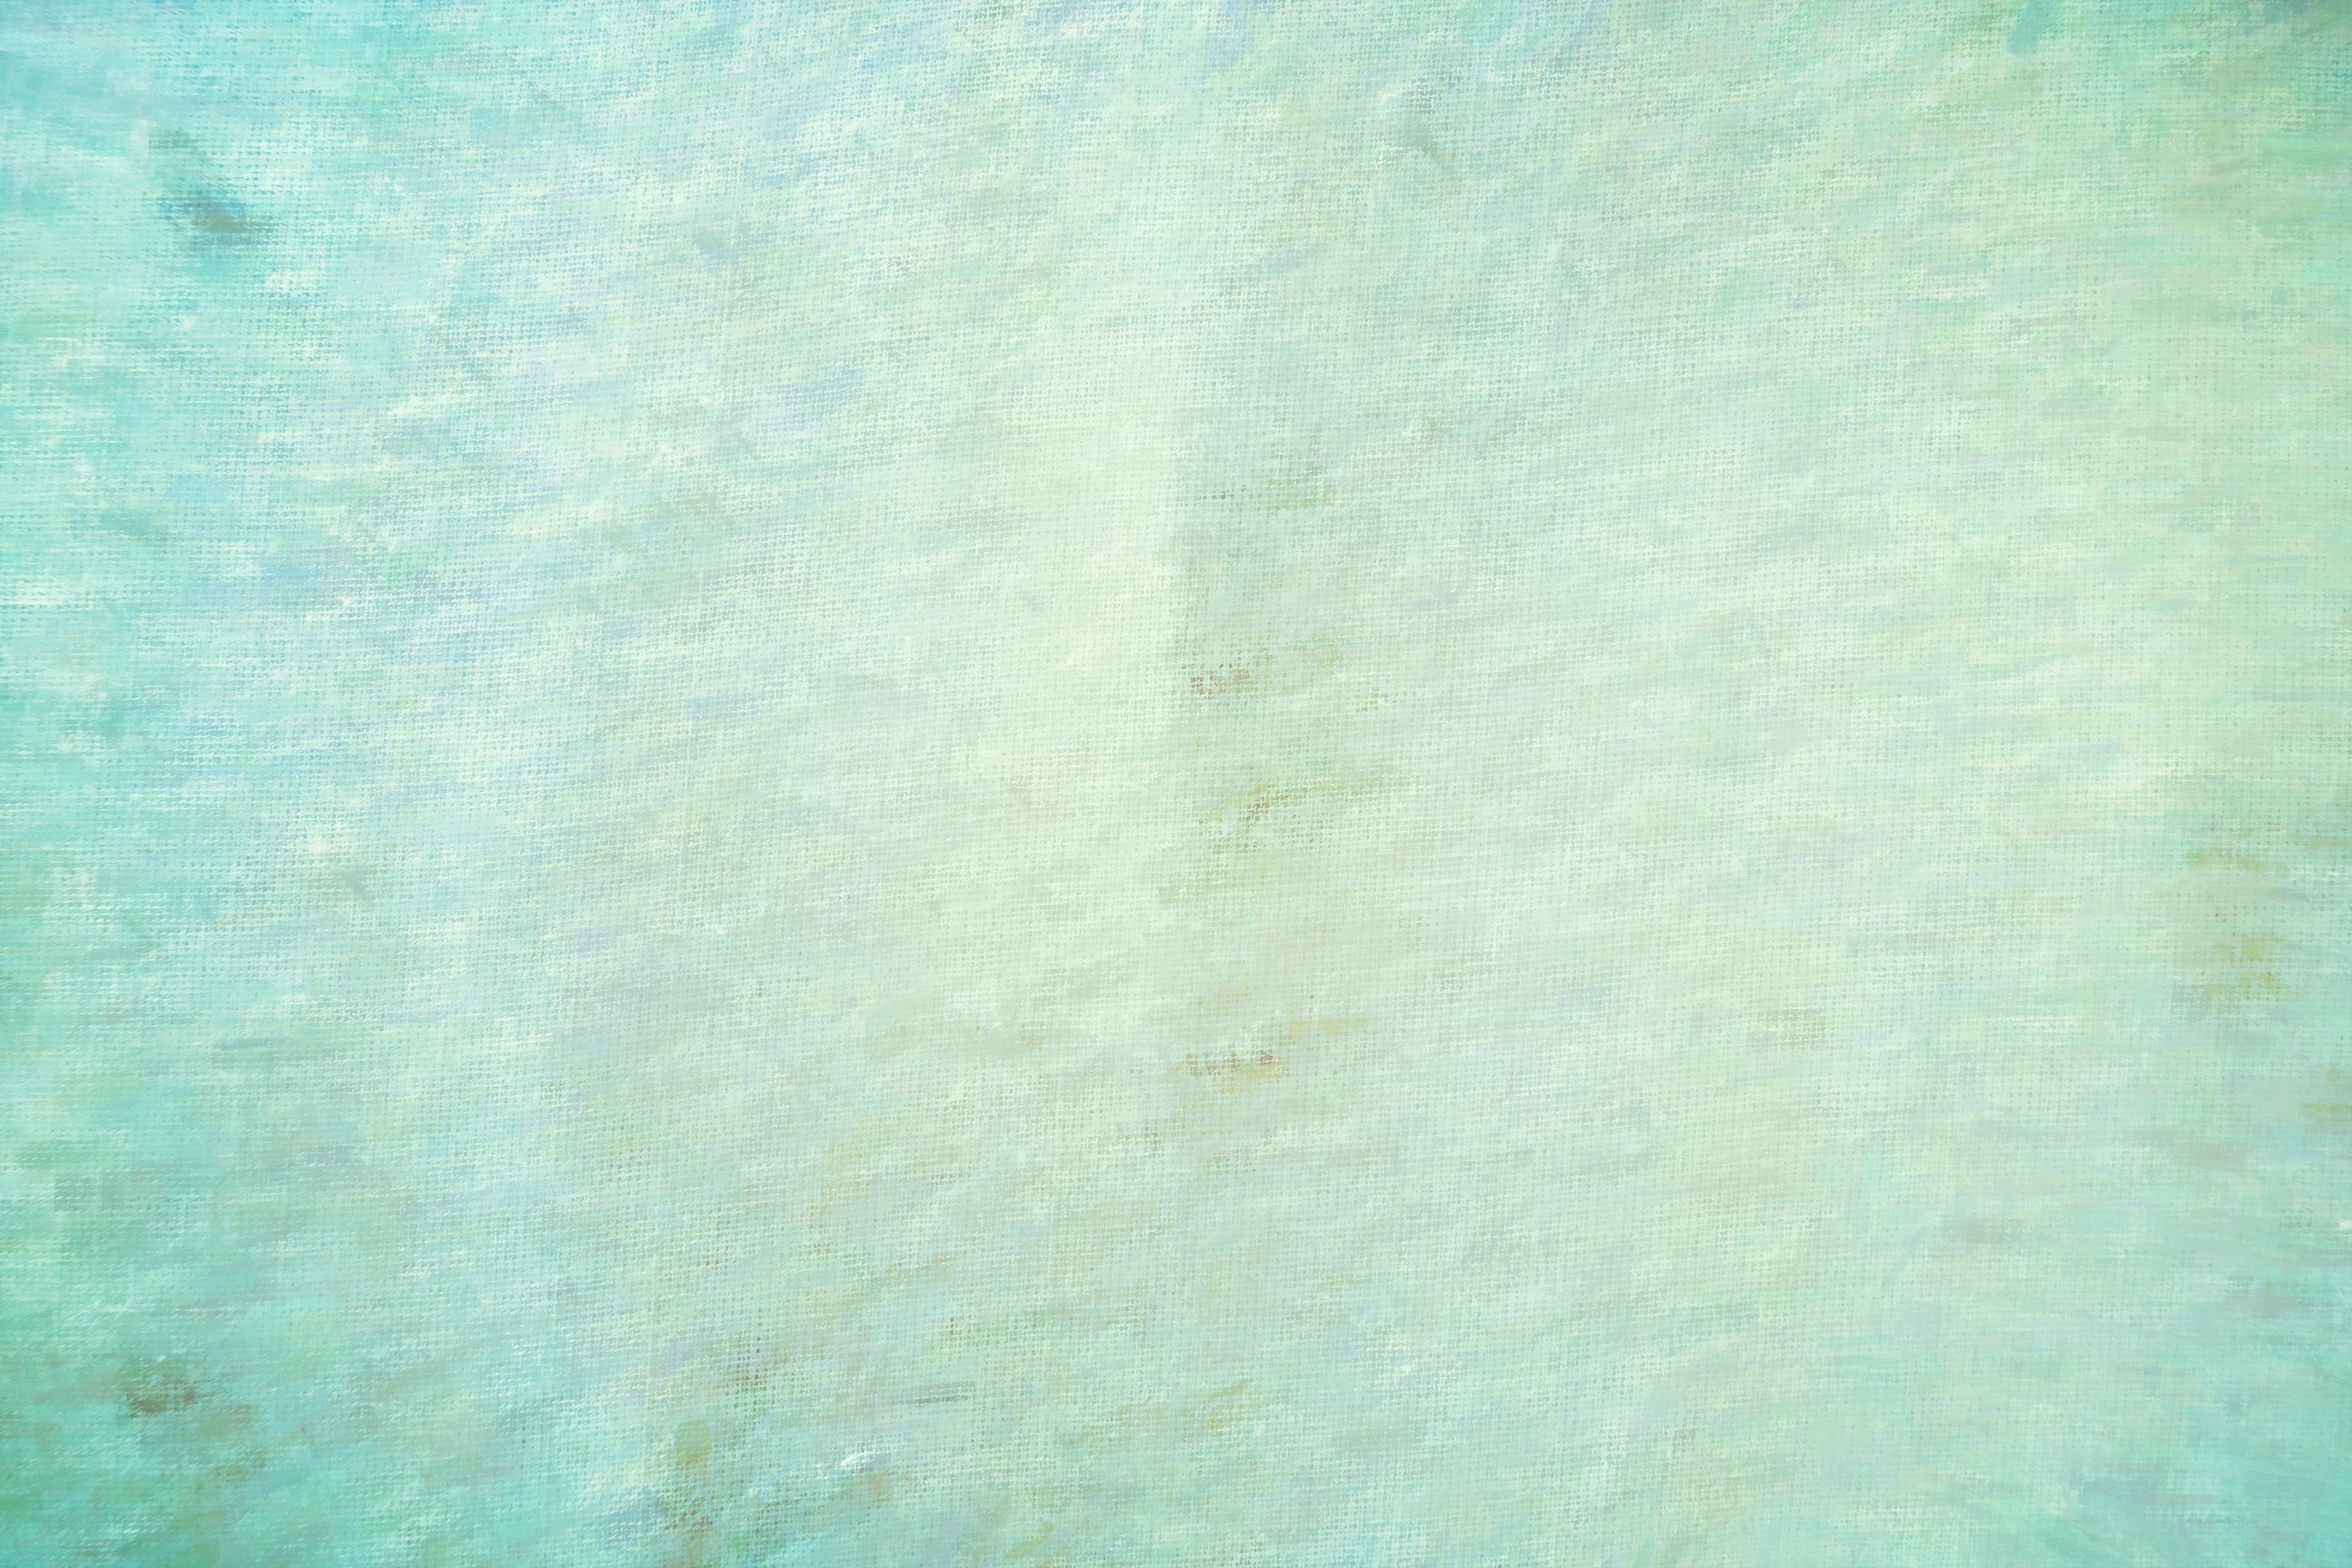
texture, floor, green, tile, blue, background, design, cool, layer, plaster, blend, flooring